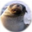
Label: seal